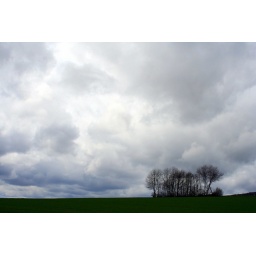
clouds above the trees